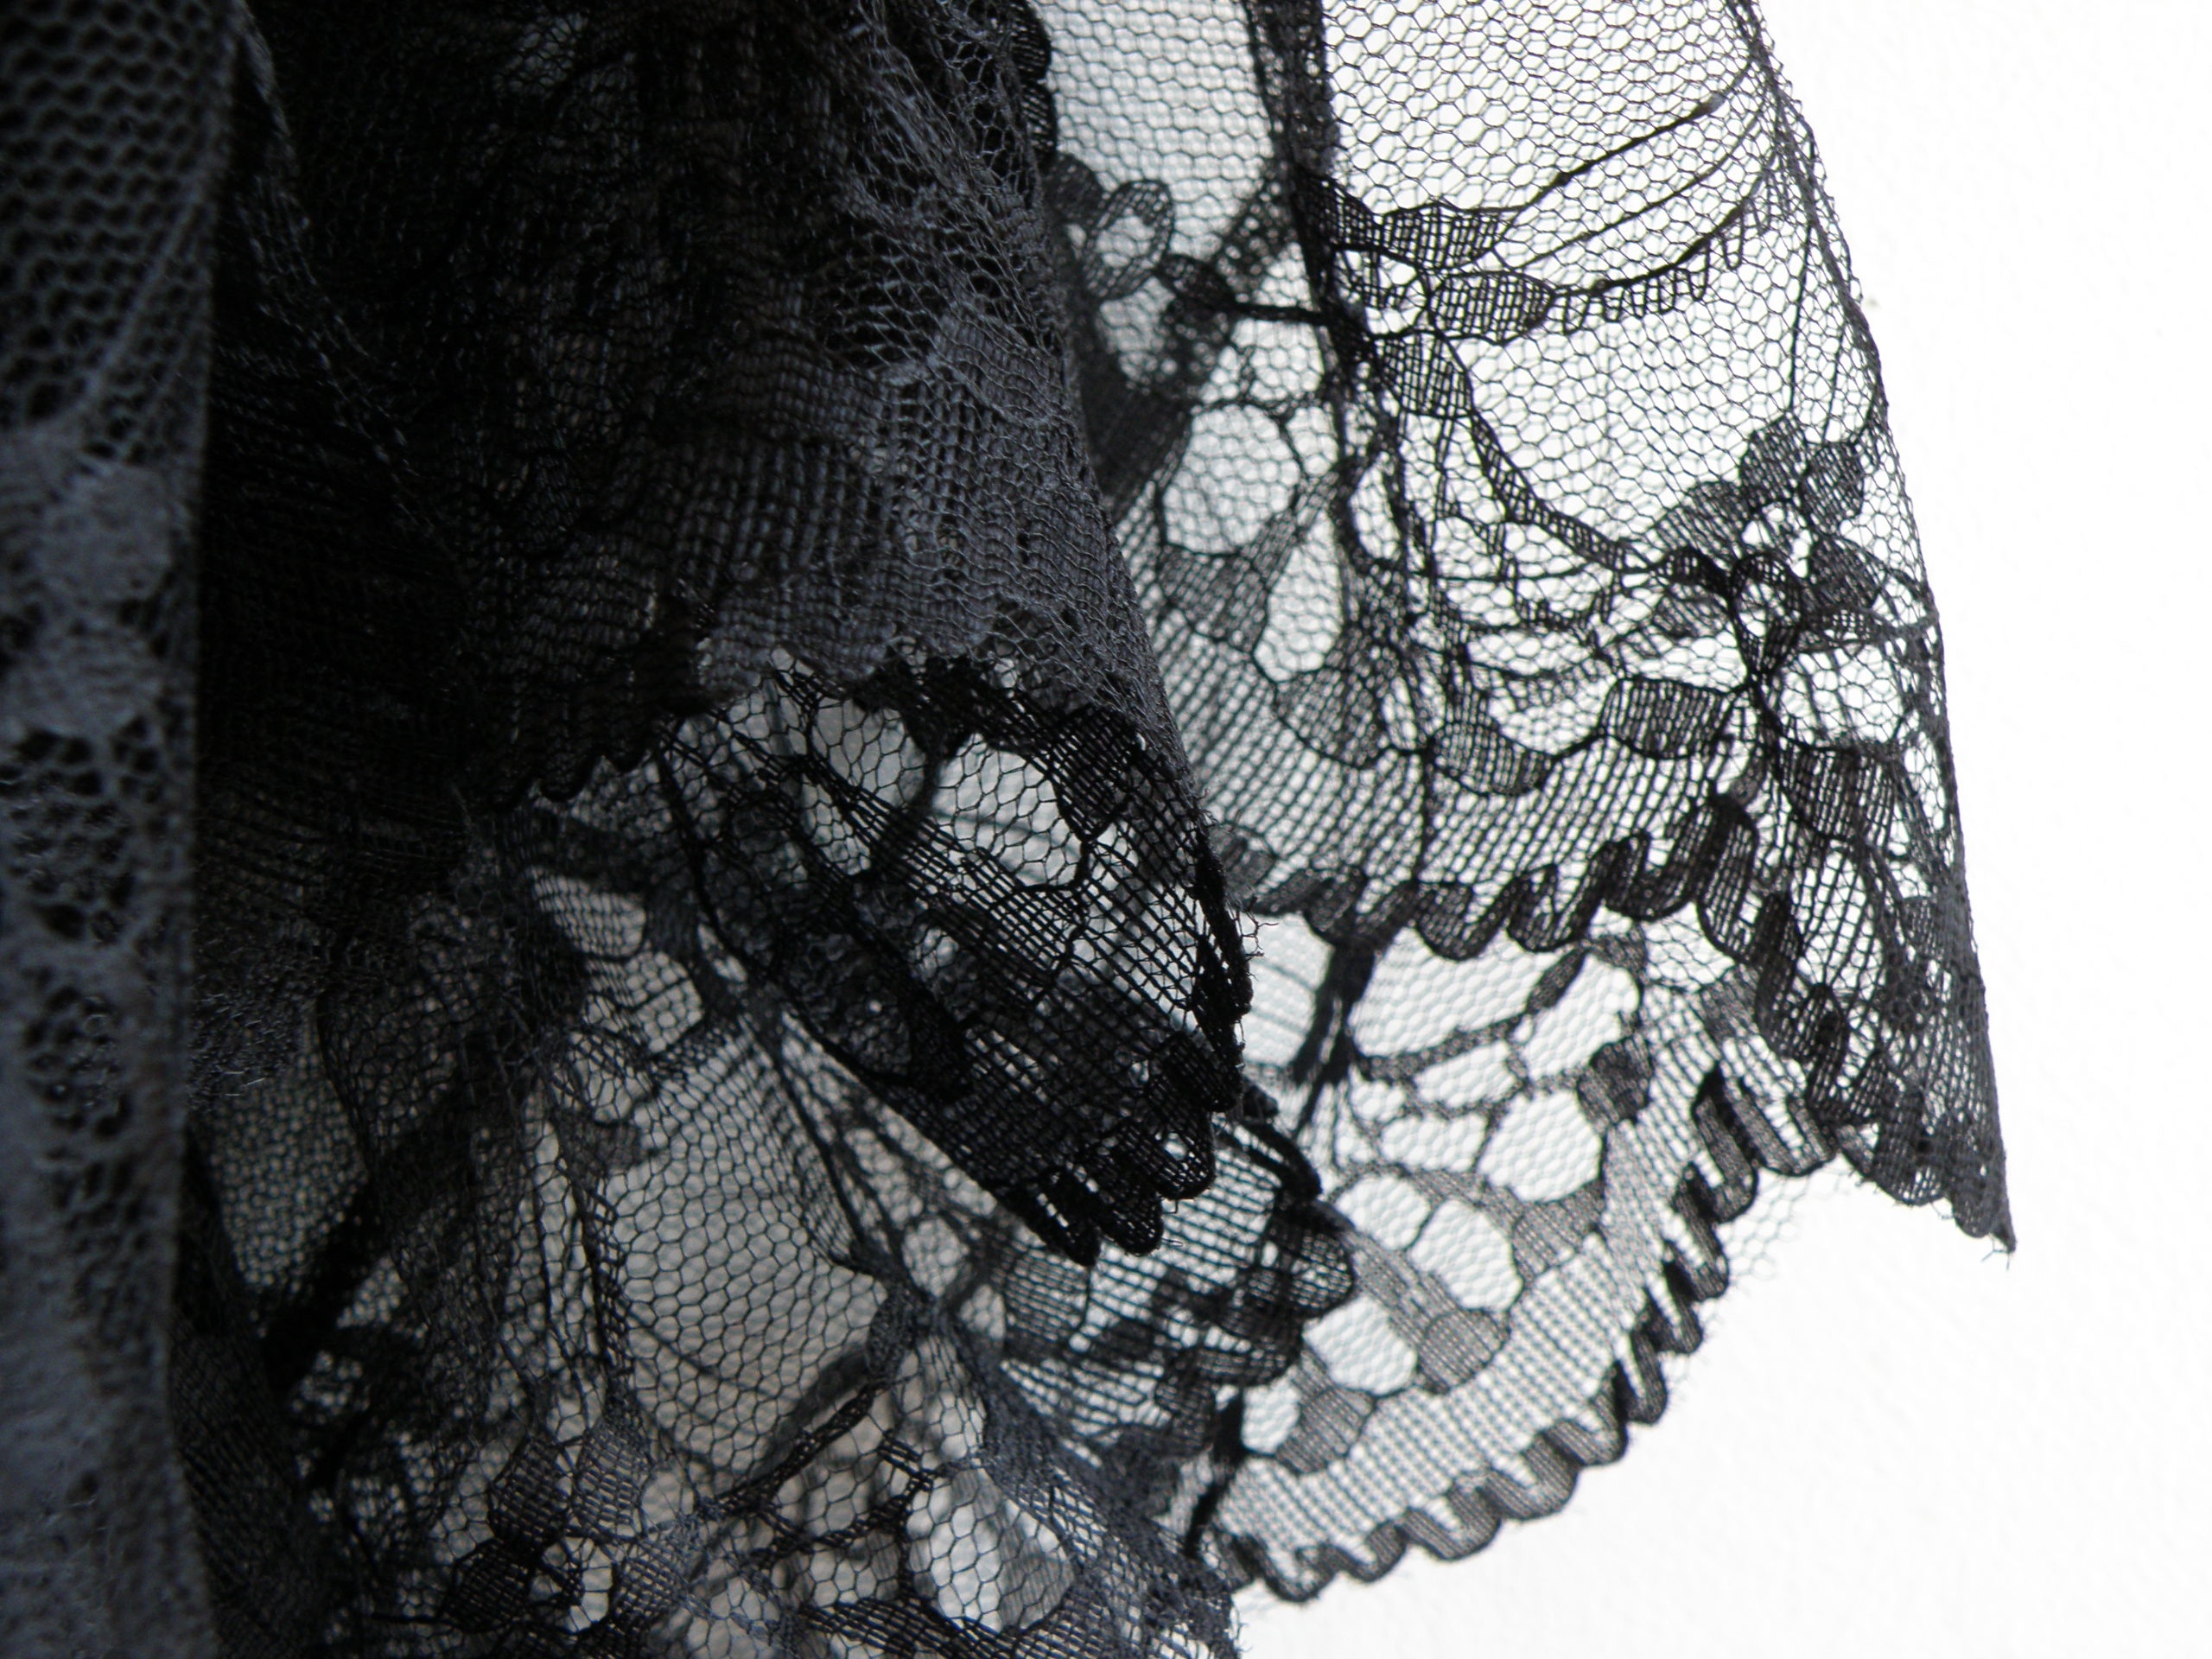
black and white, pattern, lace, clothing, black, outerwear, material, textile, art, design, skirt, tulle, lem, fashion accessory